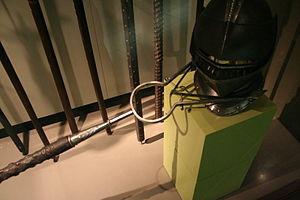
Attrape-coquin, arme servant à capturer une personne par le cou
L’attrape-coquin, parfois appelé attrape-coquin à ressorts est une arme d'hast européenne médiévale utilisée pour capturer une personne par le cou. Une fois le cou pris dans l'anneau central, le prisonnier ne pouvait s'échapper sans se blesser. L'attrape-coquin pouvait également être utilisé comme arme d'estoc en utilisant les deux pointes.